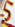
Number: 5